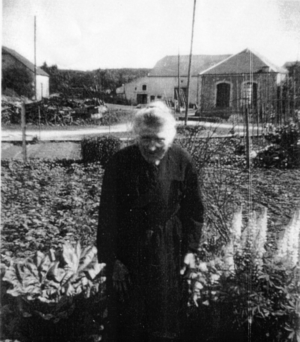
Une dame (Madame Sophie Trodoux, épouse Richard) devant l'ancien lavoir du village de Les Bulles (Belgique).
Les Bulles est une section de la ville belge de Chiny située en Région wallonne dans la province de Luxembourg.